UzAuto Motors

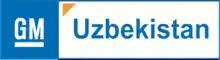
"GM Uzbekistan" logo before the renaming in 2019

Following an agreement in 2008, "GM Powertrain Uzbekistan" opened an engine plant in Tashkent, from GM Uzbekistan's vehicle manufacturing facility in Asaka, in November 2011. The factory is GM's first engine plant in Uzbekistan and has a production capacity of 225,000 1.2L and 1.5L Daewoo S-TEC engines per year for use in GM small passenger cars worldwide.